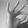
ASL letter: F